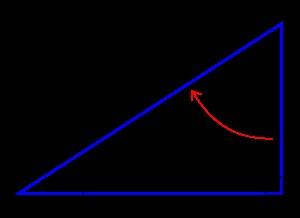
En géométrie, le sinus d'un angle dans un triangle rectangle est le rapport entre la longueur du côté opposé à cet angle et la longueur de l'hypoténuse. La notion s'étend aussi à tout angle géométrique. Dans cette acception, le sinus est un nombre compris entre 0 et 1. Si l'on introduit une notion d'orientation, les angles peuvent prendre n'importe quelle valeur positive ou négative, et le sinus est un nombre compris entre −1 et +1. Le sinus d'un angle α est noté sin ou simplement sin α.